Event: Nepal Earthquake
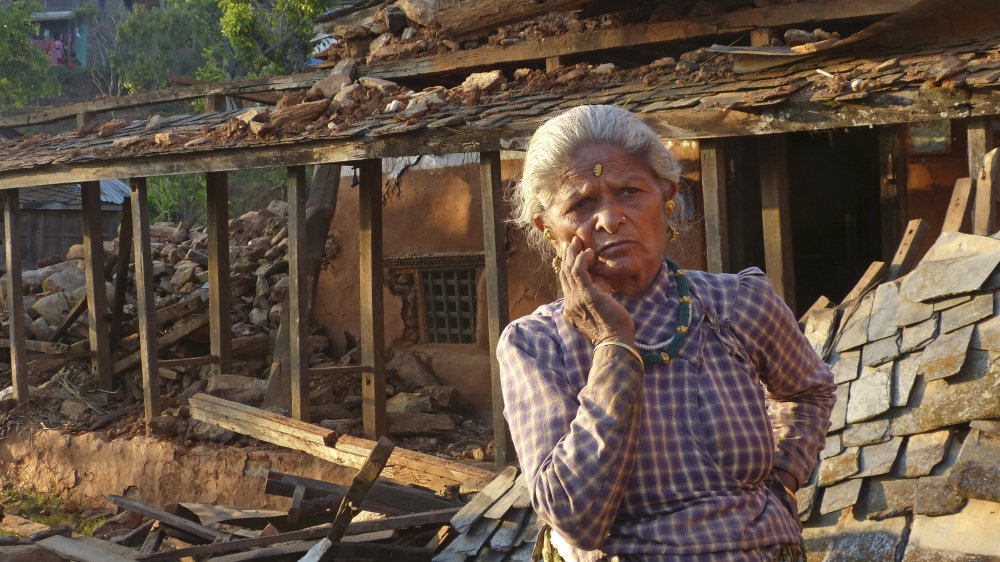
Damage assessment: damage